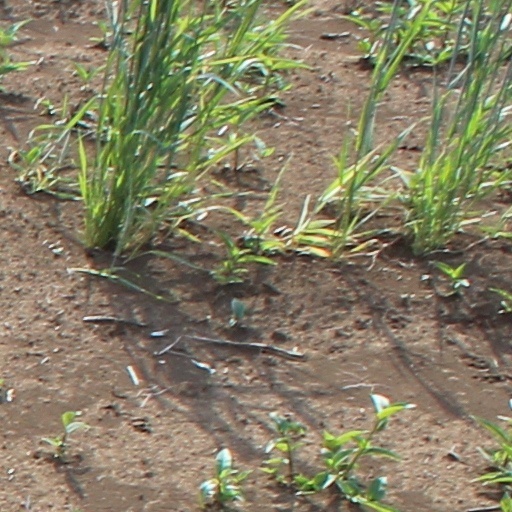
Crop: wheat